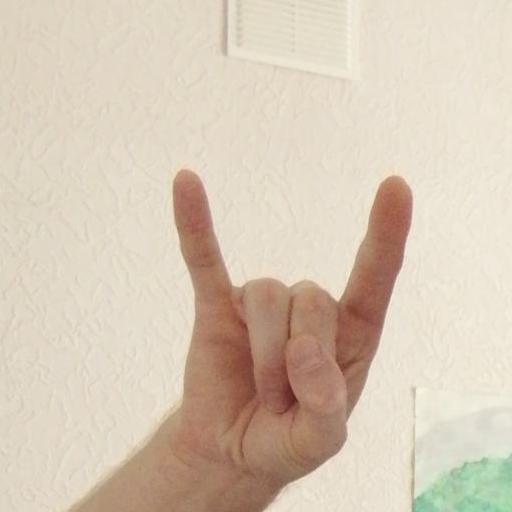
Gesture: rock